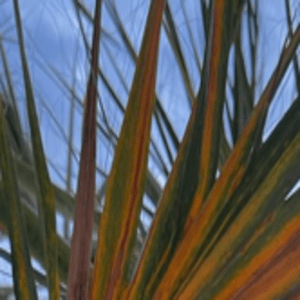
Label: Manganese Deficiency